Kothapally, Nizamabad district

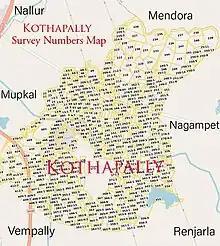
Kothapally map of survey no.s

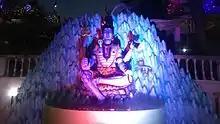
Concrete statue of Lord Shiva

There are 709 households and 2,661 population is there in village as per 2011 Census, in that 1,230 are male and 1,431 are female. The area of the village is about 8 km including agricultural land. Godavari river is 4 km from the village. Mupkal, Nalloor, Mendora, Nagampet, Renjarla, Vannel-B and Vempalli are the names of nearby villages.